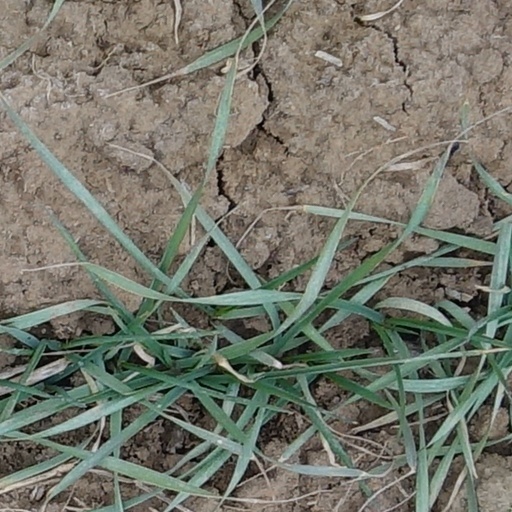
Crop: wheat